Trilobite

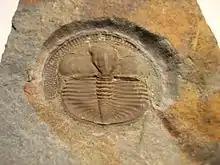
Pitted fringes on the cephalon of the trinucleoidean "Lloydolithus lloydi"

The pair of antennae suspected in most trilobites (and preserved in a few examples) were highly flexible to allow them to be retracted when the trilobite was enrolled. One species ("Olenoides serratus") preserves antenna-like cerci, which project from the rear of the trilobite.